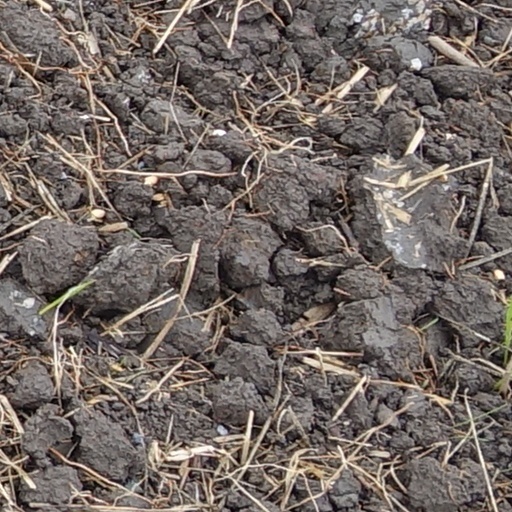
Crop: wheat